Rock paper scissors

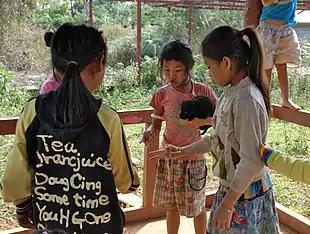
Children in Laos playing rock paper scissors

From China the game was brought to Japan. Throughout Japanese history there are frequent references to "sansukumi-ken", meaning "ken" (fist) games "of the three who are afraid of one another" (i.e. A beats B, B beats C, and C beats A).